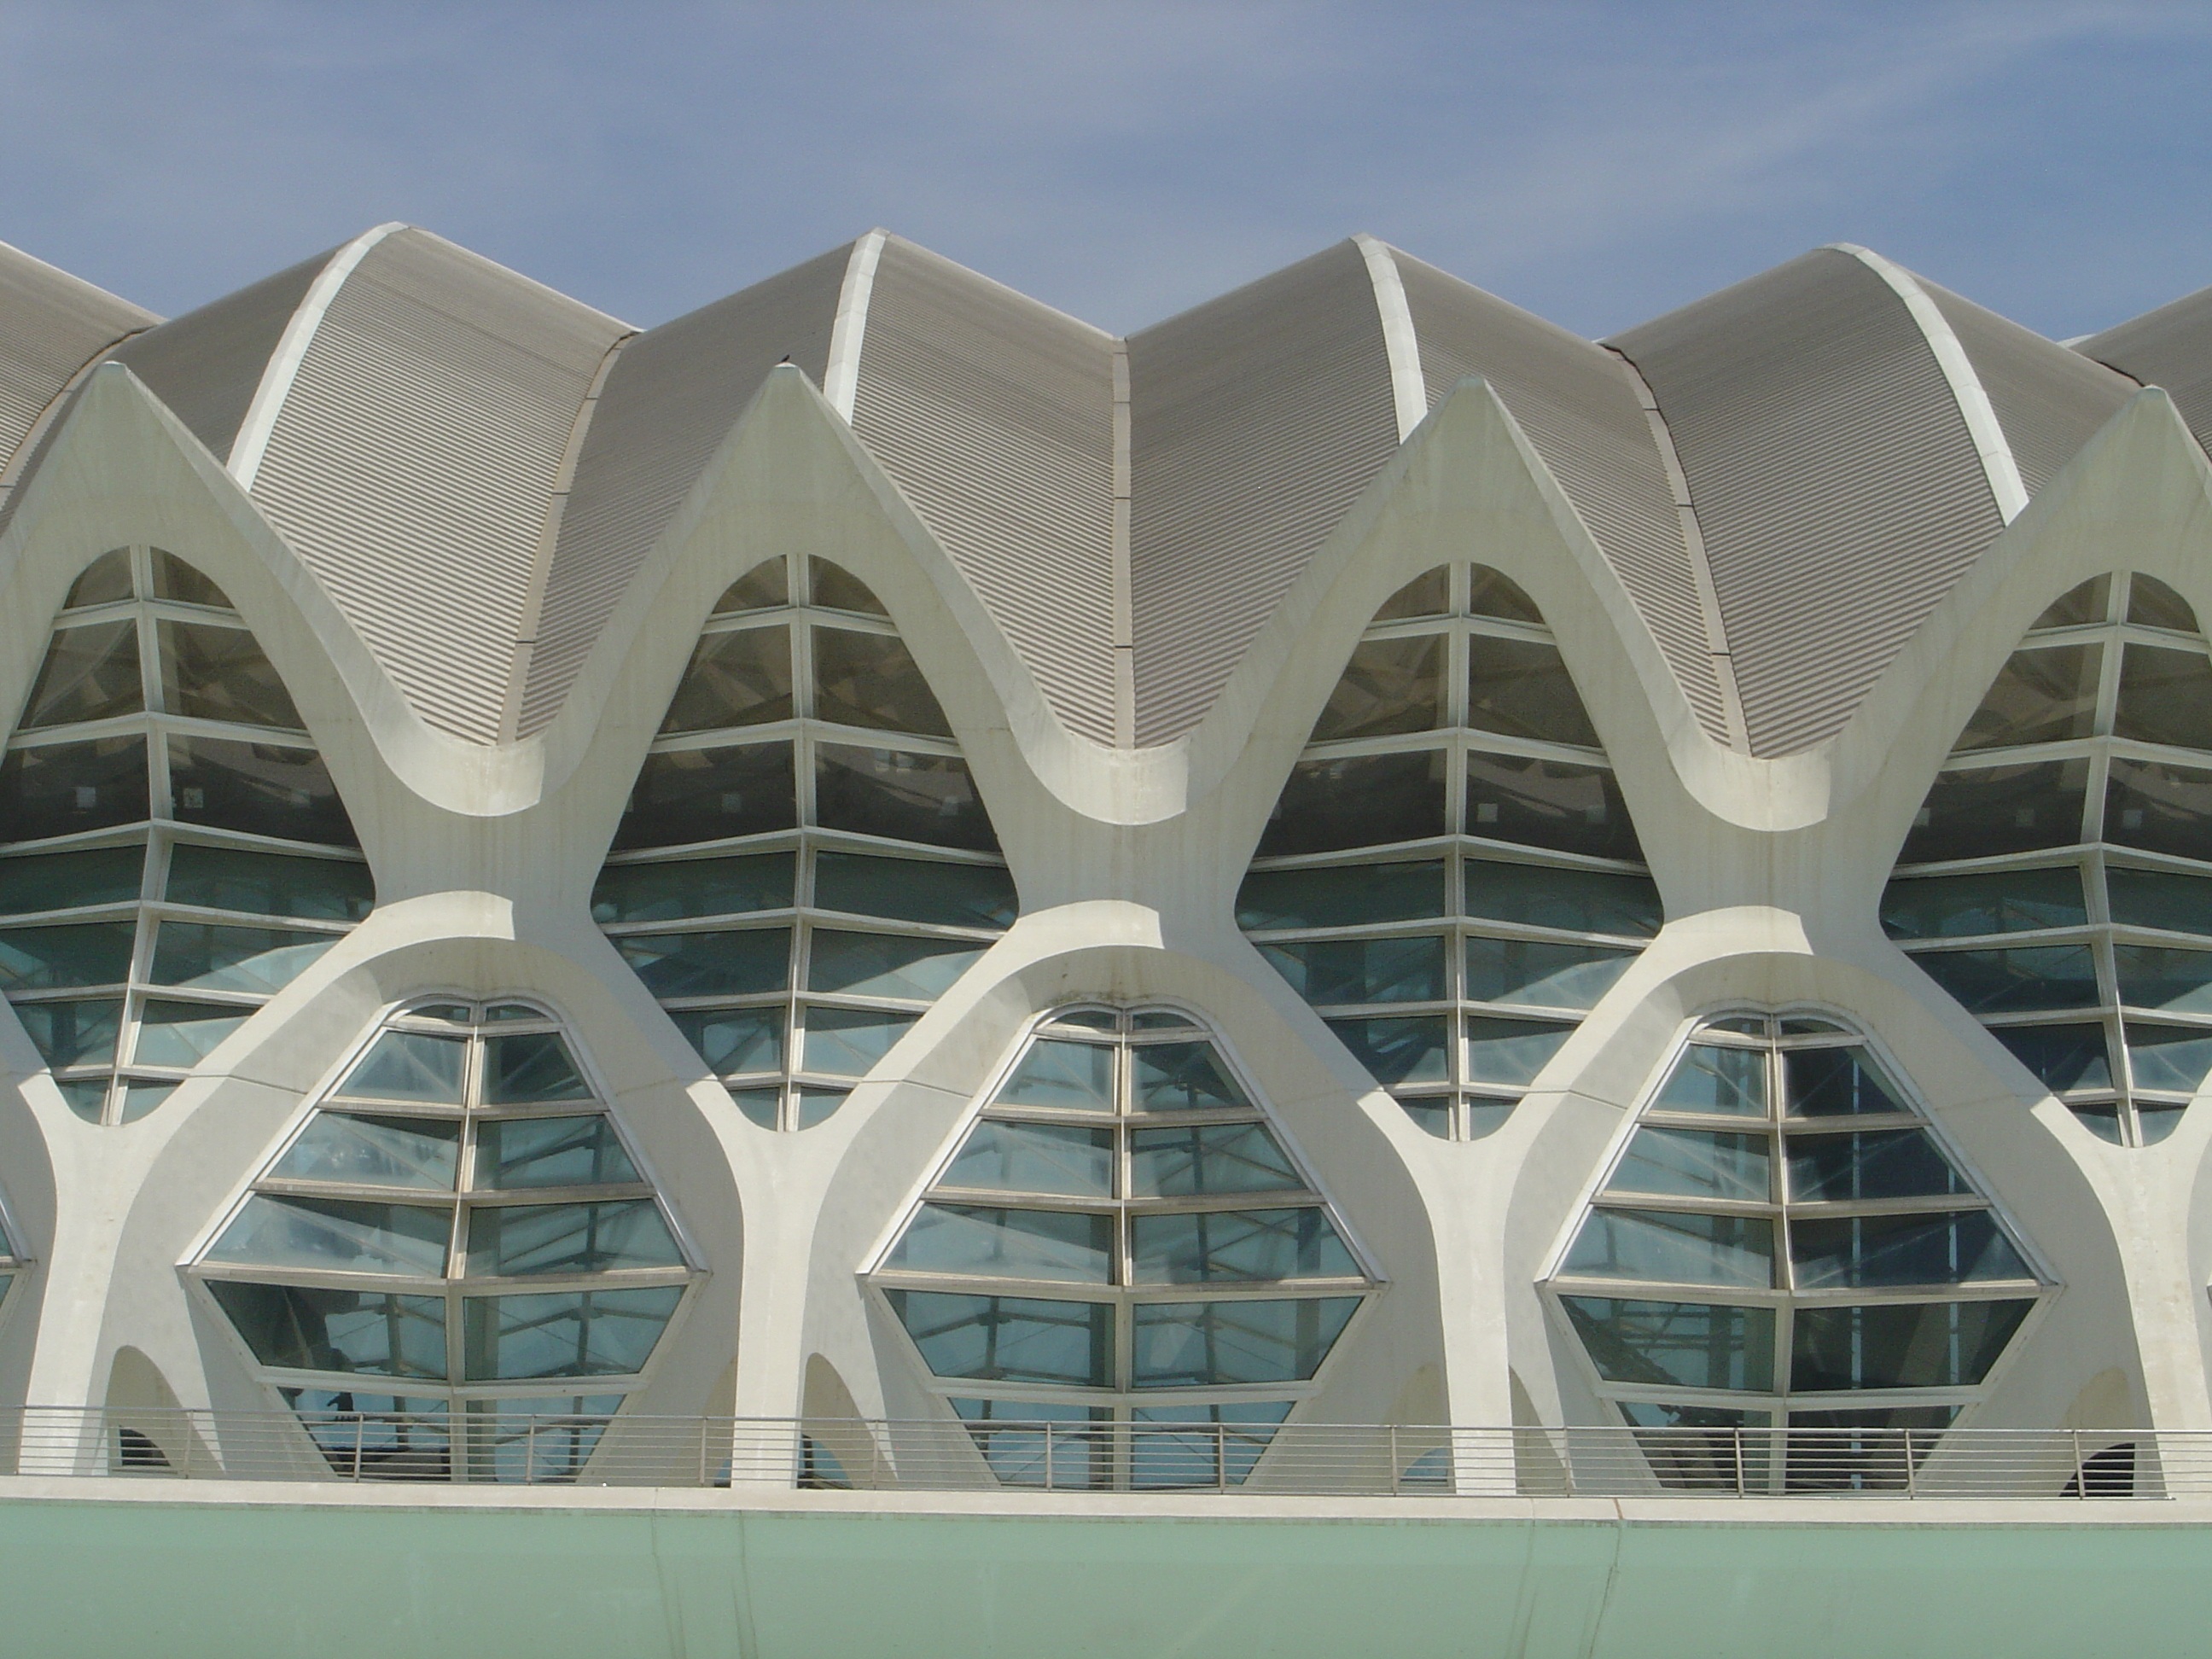
architecture, structure, building, arch, facade, property, modern, valencia, daylighting, city of sciences, valencian community